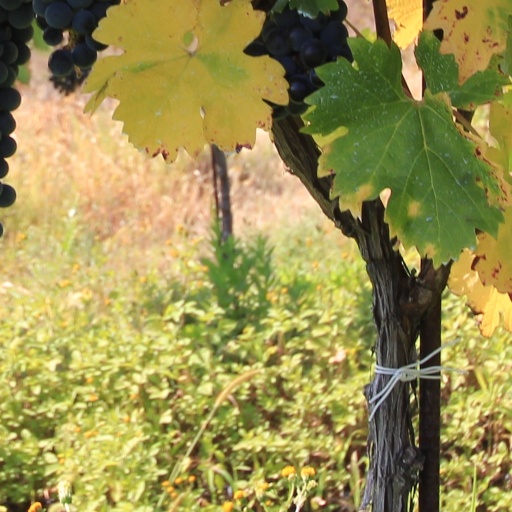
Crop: grape